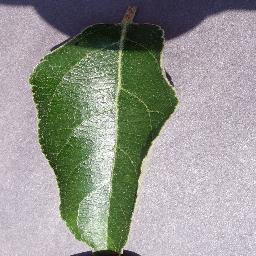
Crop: apple
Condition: healthy